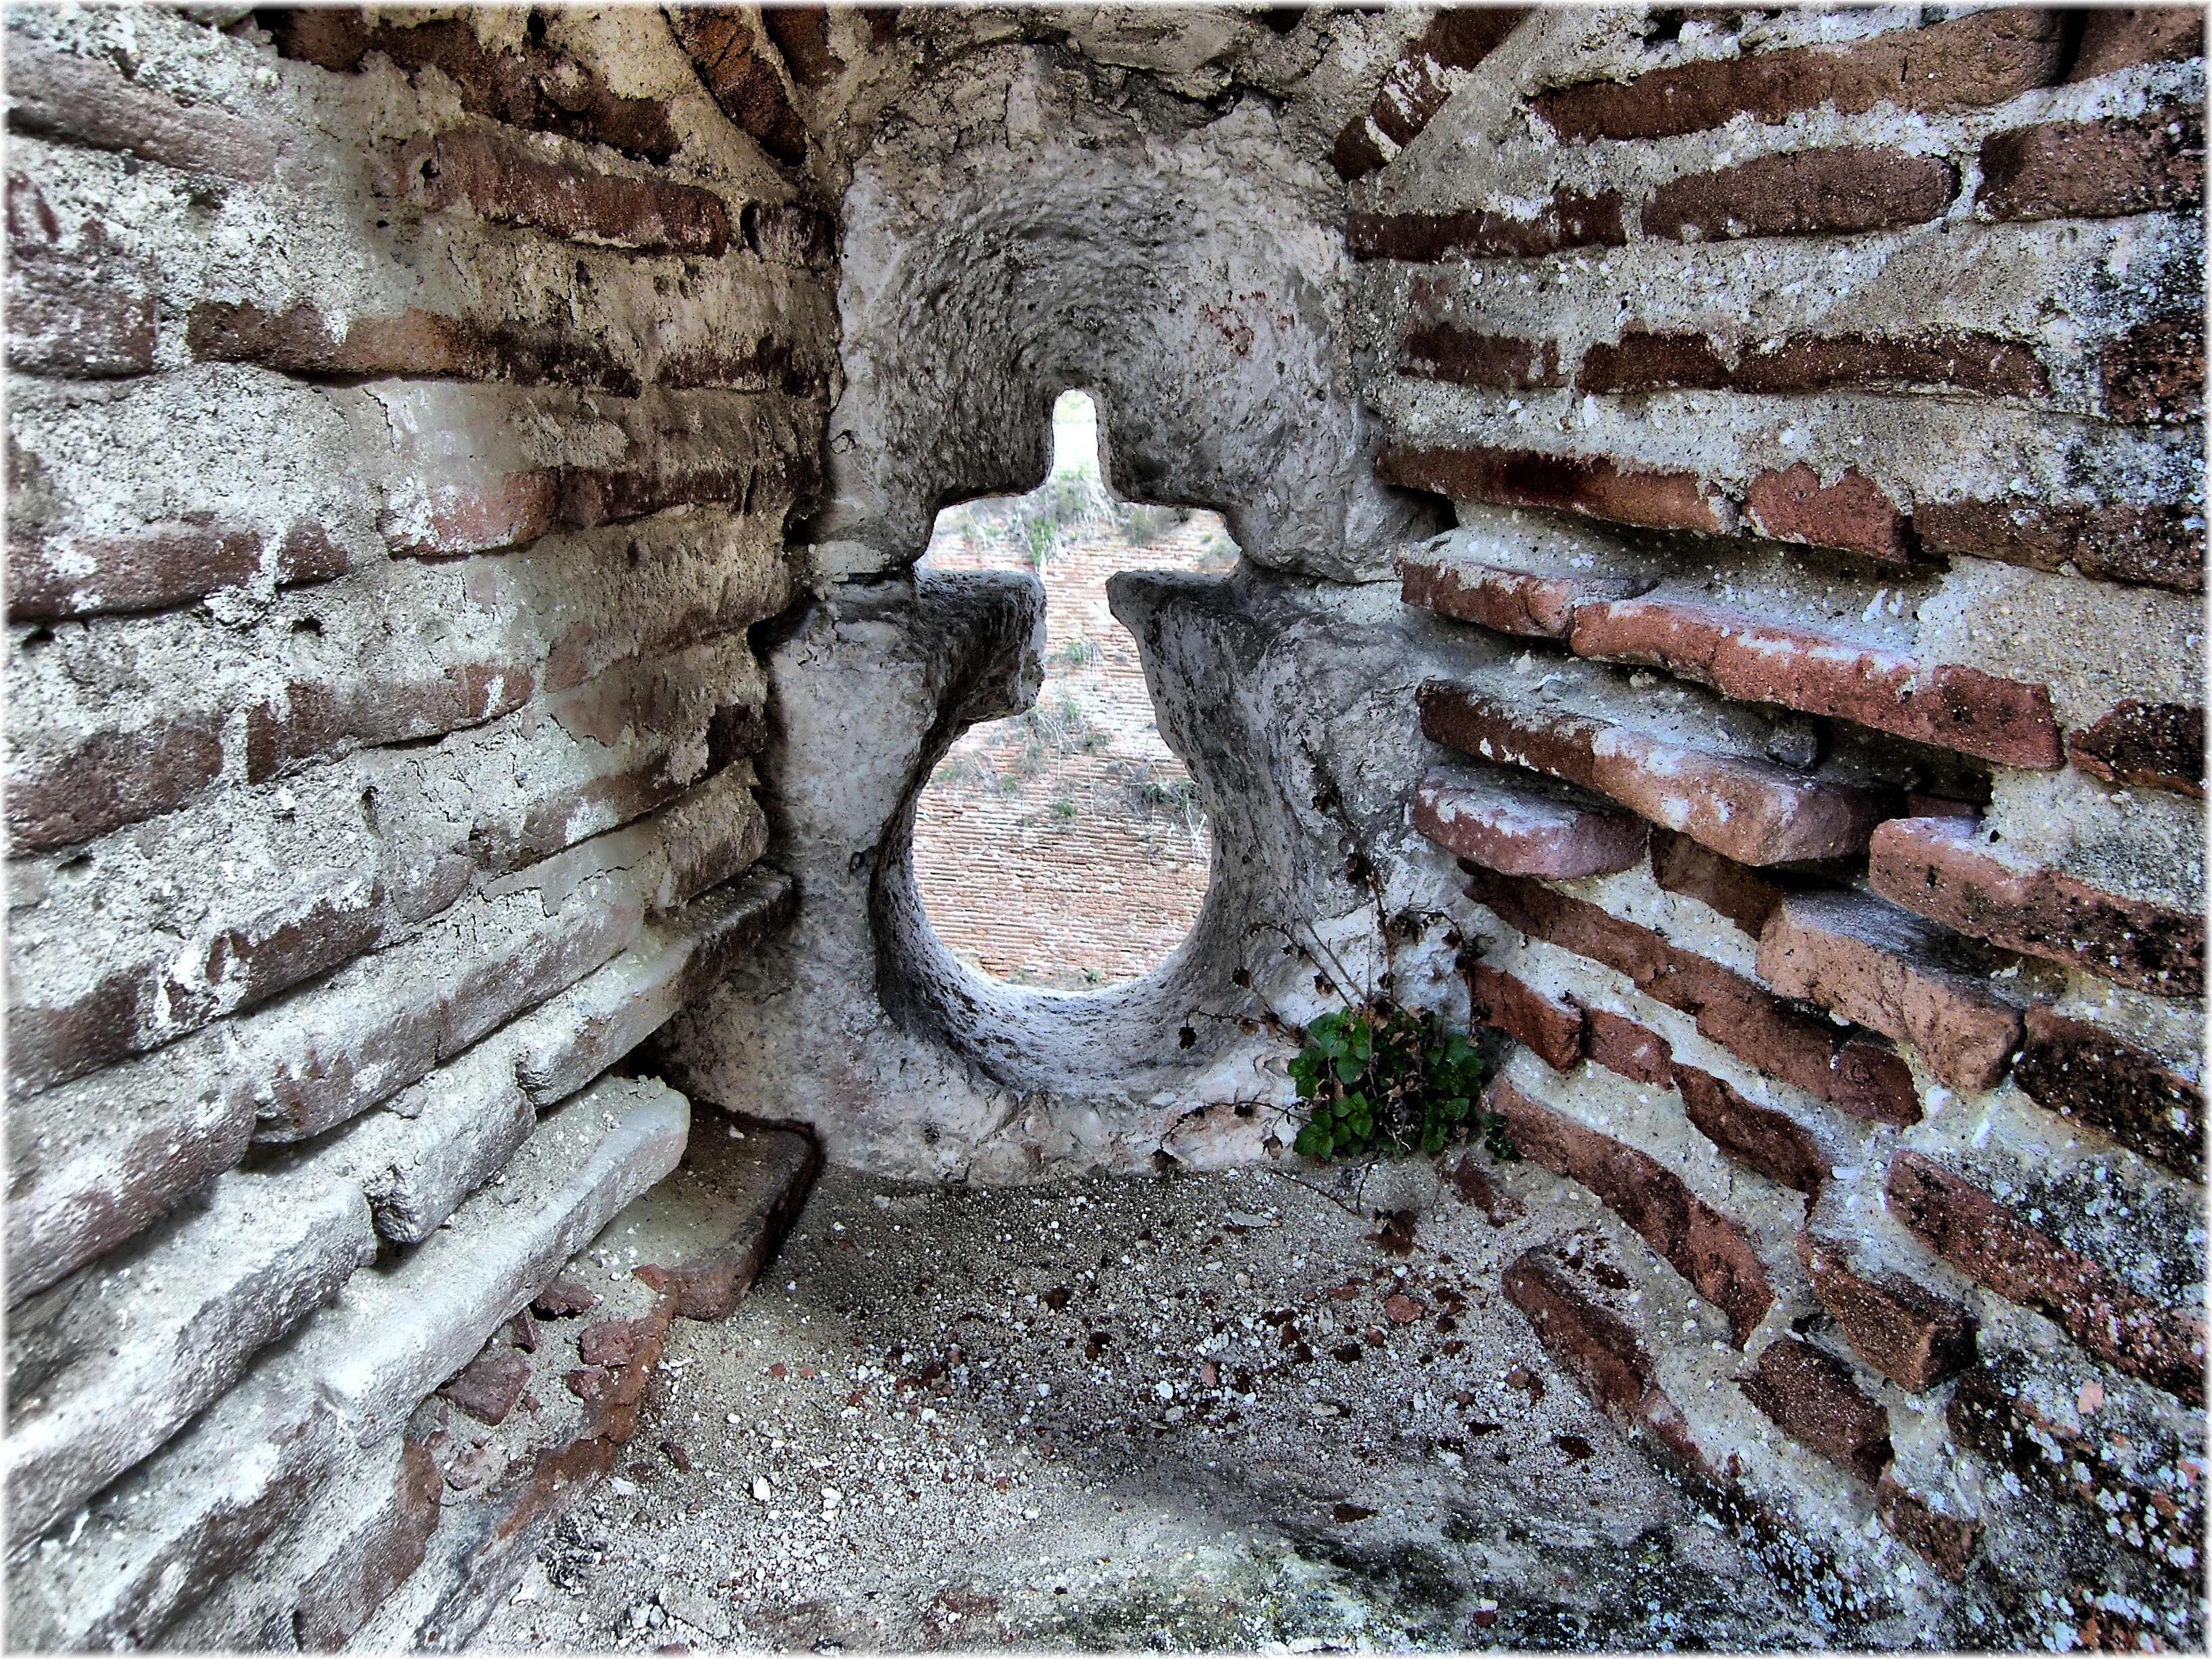
rock, wood, wall, europe, brick, material, sculpture, spain, temple, ruins, arquitectura, europa, coca, castillo, edificios, segovia, mudejar, carving, historia, espana, castelo, castillaleon, ancient history